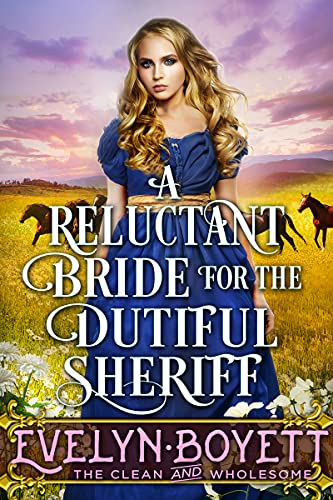
A Reluctant Bride for the Dutiful Sheriff: A Clean Western Historical Romance Novel
Category: Buy a Kindle
Review Here's what some readers have said about "A Reluctant Bride for the Dutiful Sheriff": Very enjoyable read "A very good story about A young woman that is the daughter of the town drunk and a woman that was a prostitute.She was mistreated by the people of the town but the town Sheriff promised her dying father to take care of her and they fell in love Characters are determined and courageous and the end is a very happy one Very enjoyable read!" - GH, Amazon Review ⭐⭐⭐⭐⭐ Great book "The characters were great, the small town feeling of the characters finding love and marriage in this time era is well written." - Jude, Amazon Review ⭐⭐⭐⭐⭐ Opposites "Their circumstances and reputations seemed totally opposite at the beginning but it was actually quite noble and sweet how their relationship grew. I appreciated the fact that it grew slowly even though there were extenuating challenges, not to mention greedy people." - N.K. Padua, Amazon Review ⭐⭐⭐⭐
Features: As the daughter of the town drunk and a lady of the night, Mabel has been the subject of rumors her whole life. Despite the fact that she’s the hardest-working rancher in town, people see her only as undesirable. Meanwhile, Gene, the town sheriff, is practically worshipped—even with his drinking and rather questionable behavior at times. When Mabel’s father is shot, he tasks Gene with his dying wish: He needs Gene to care for Mabel, no matter what.Gene takes on his task, but not without reservations. Mabel has always hated him, and simply being near her will tarnish his reputation—and he’s no stranger to being looked down on, either. As he gets to know her, his morals and beliefs about what it means to be good are thrown into question. The two grow closer and closer as their walls begin to crumble. This new relationship isn’t appreciated by Gene’s friends, however. And when they discover a secret buried in the hills of Mabel’s farm, they urge Gene to do whatever it takes to get it. Will Mabel and Gene’s relationship survive? Or will the future they imagined for themselves go up in smoke? | If you like fast-paced clean romance and action-packed stories, you won't be able to put down this addictive Novel by Evelyn Boyett. | "A Reluctant Bride for the Dutiful Sheriff" is a stand-alone Western Historical Romance Novel of approximately 500 pages. | Get this Book FREE With Kindle Unlimited!